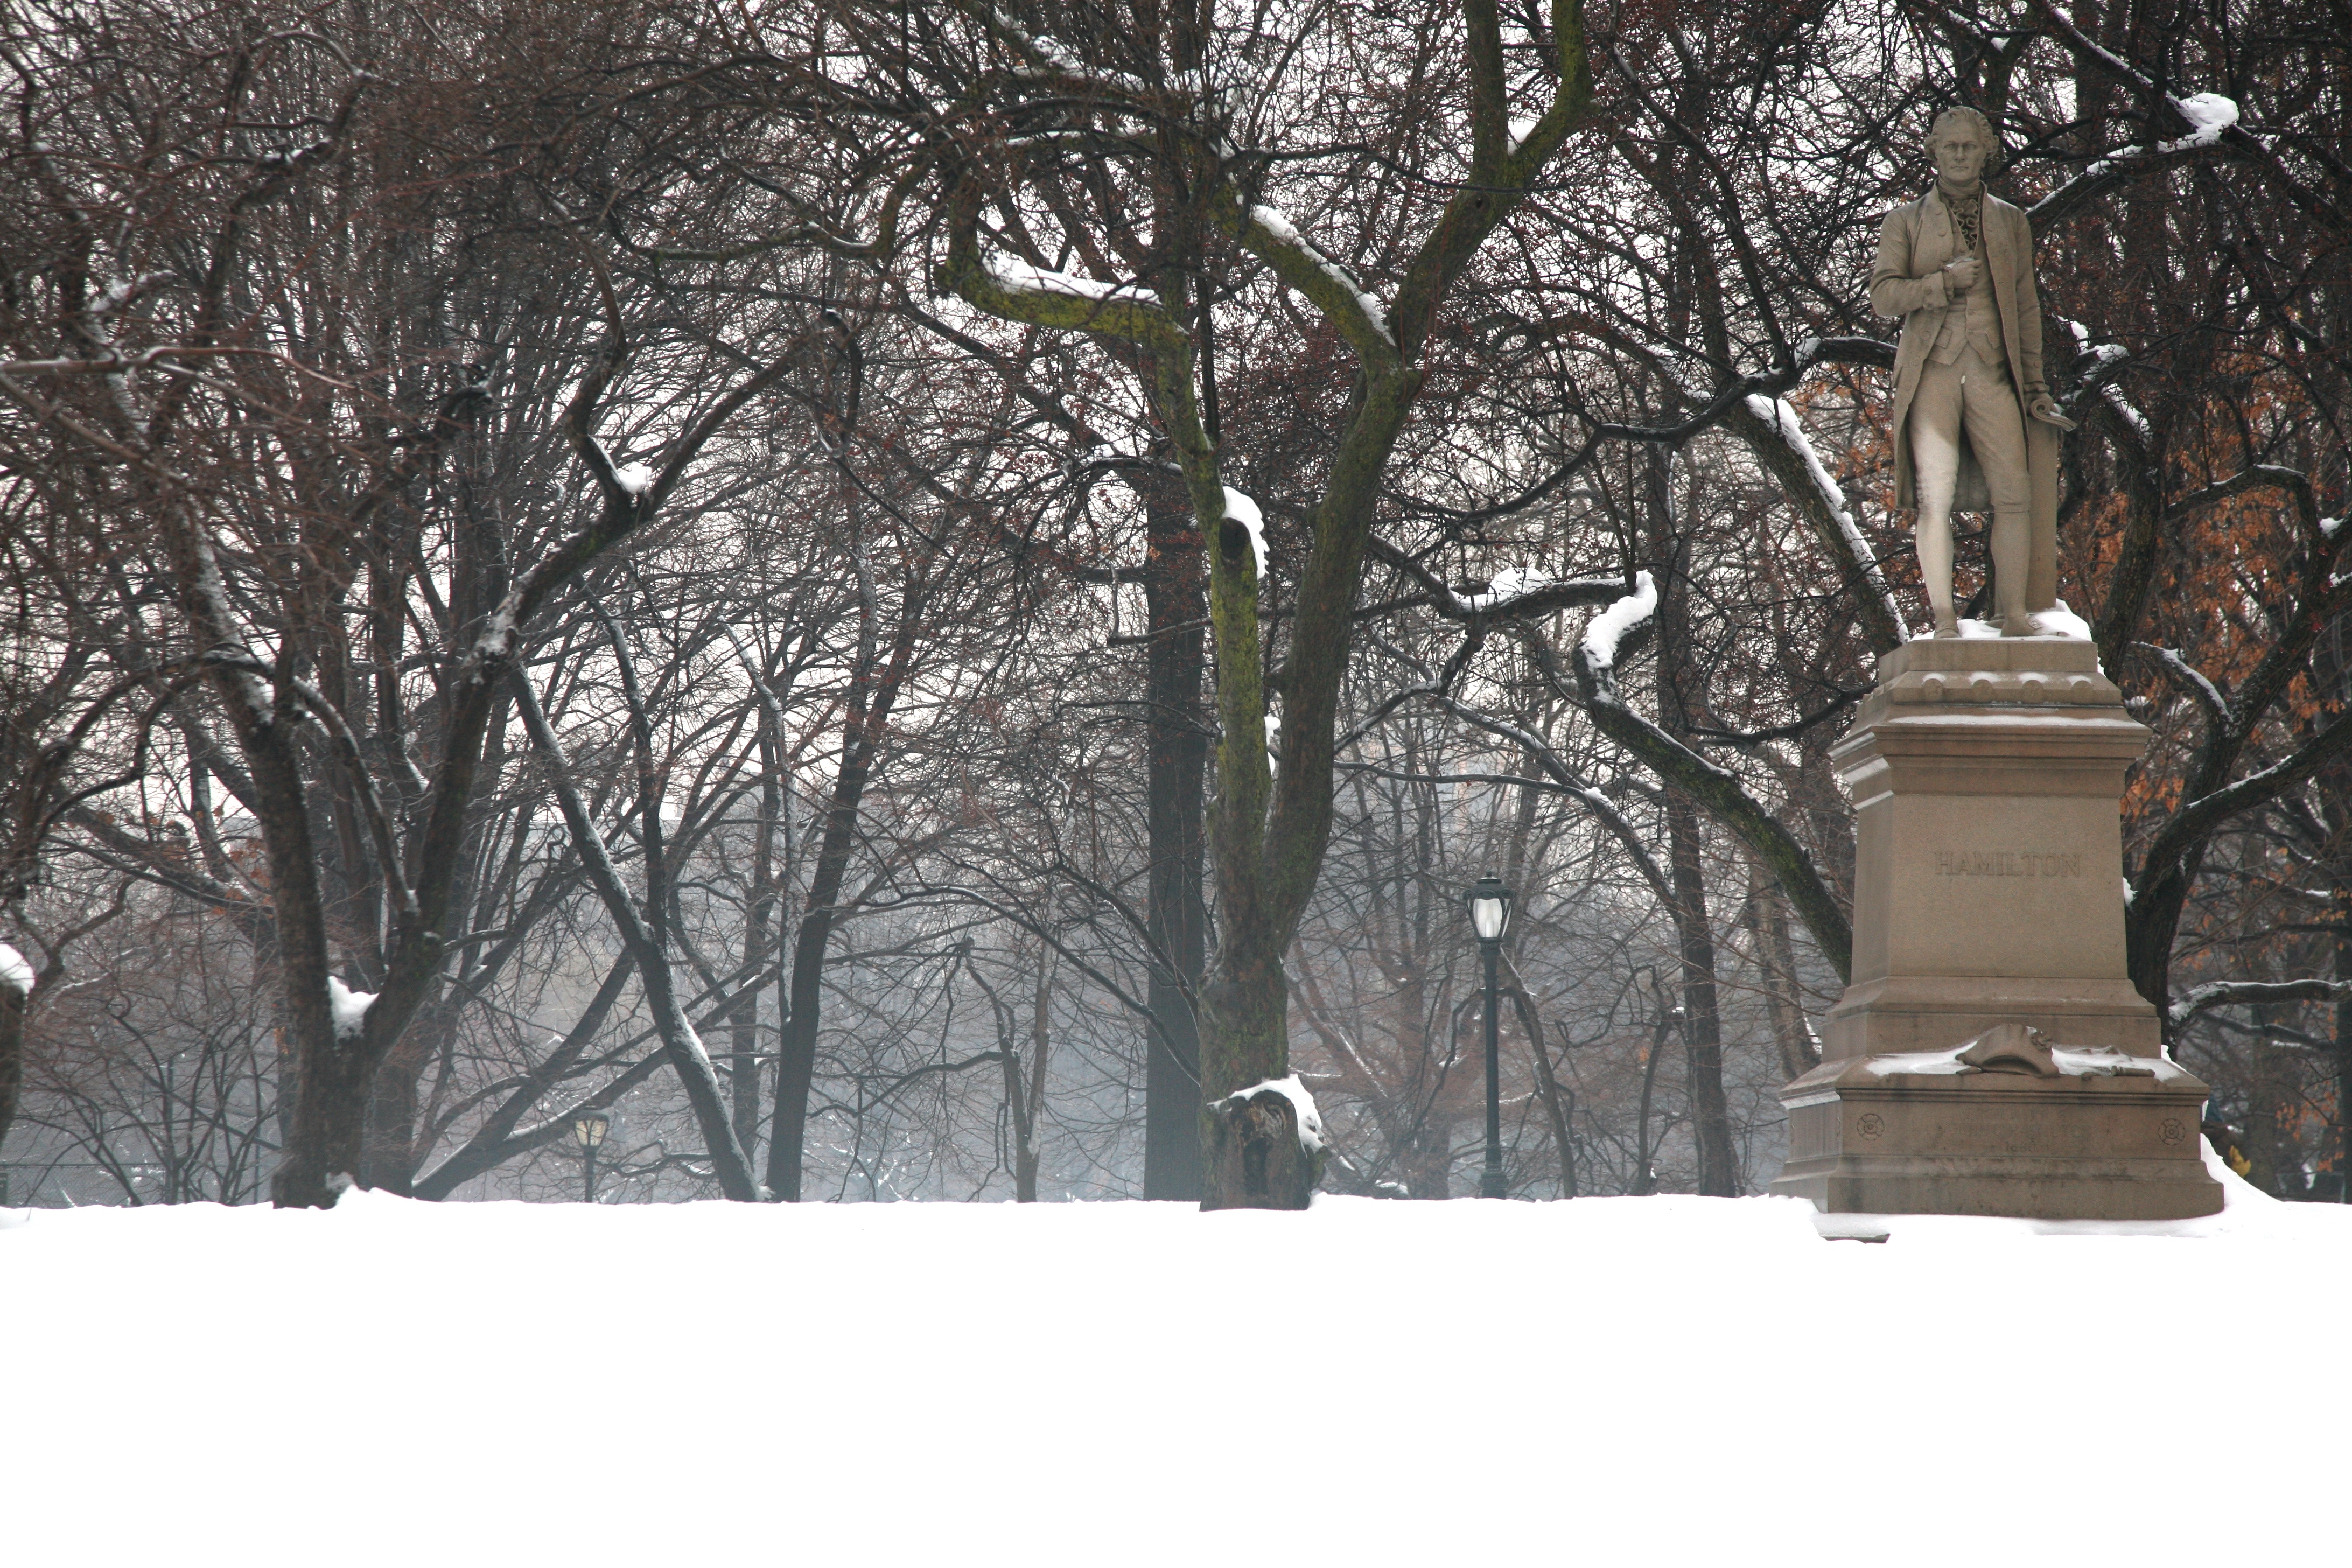
tree, branch, snow, winter, nyc, park, hiver, neige, newyork, newyorkcity, ny, centralpark, 5d, canon5d, alexanderhamilton